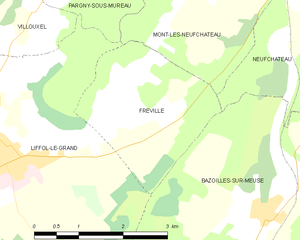
Carte des communes françaises Fréville